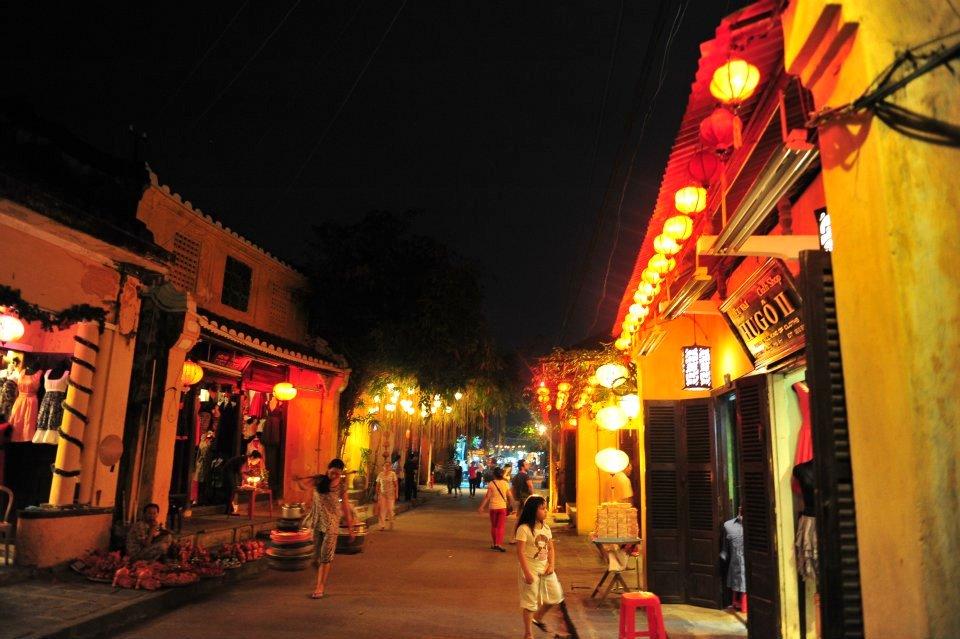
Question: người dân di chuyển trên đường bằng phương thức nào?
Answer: họ đi bộ